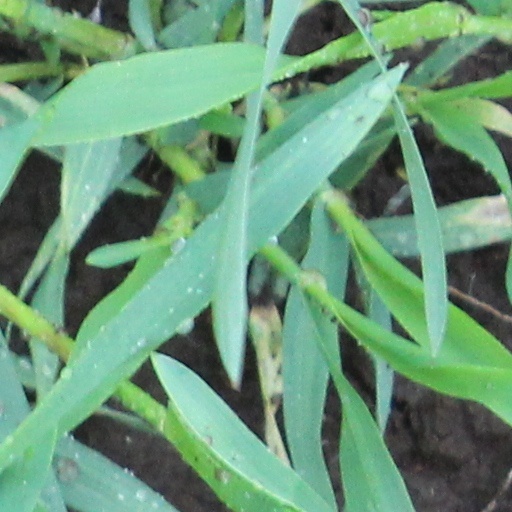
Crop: wheat